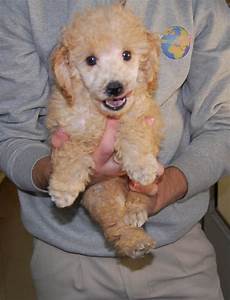
Label: dog